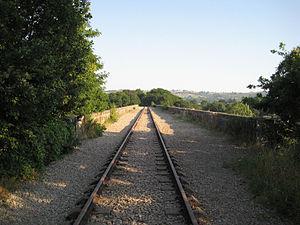
Viaduc de la Lande ou de Clécy
Le viaduc de Clécy, aussi dénommé viaduc de la Lande, est un pont ferroviaire, ouvrage d'art de la ligne de chemin de fer de Caen à Flers, construit en 1866 pour le franchissement de l'Orne près du hameau de La Lande à Clécy, dans le département du Calvados en région Normandie.
La ligne de Caen à Cerisy-Belle-Étoile, parfois appelée ligne de Caen à Flers, est une ligne française de chemin de fer à écartement standard non exploitée du réseau ferré national. Elle relie Caen à Flers en Normandie. Ce tronçon de l'axe Caen - Laval fut construit afin de désenclaver la ville en voie d'industrialisation de Condé-sur-Noireau. Cette ligne bénéficie d'un environnement paysager remarquable offert par la Suisse normande.